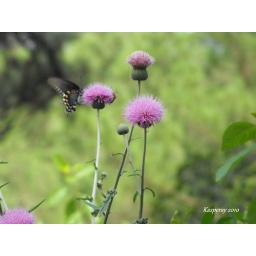
Pictures by kasperay butterfly flower (13)